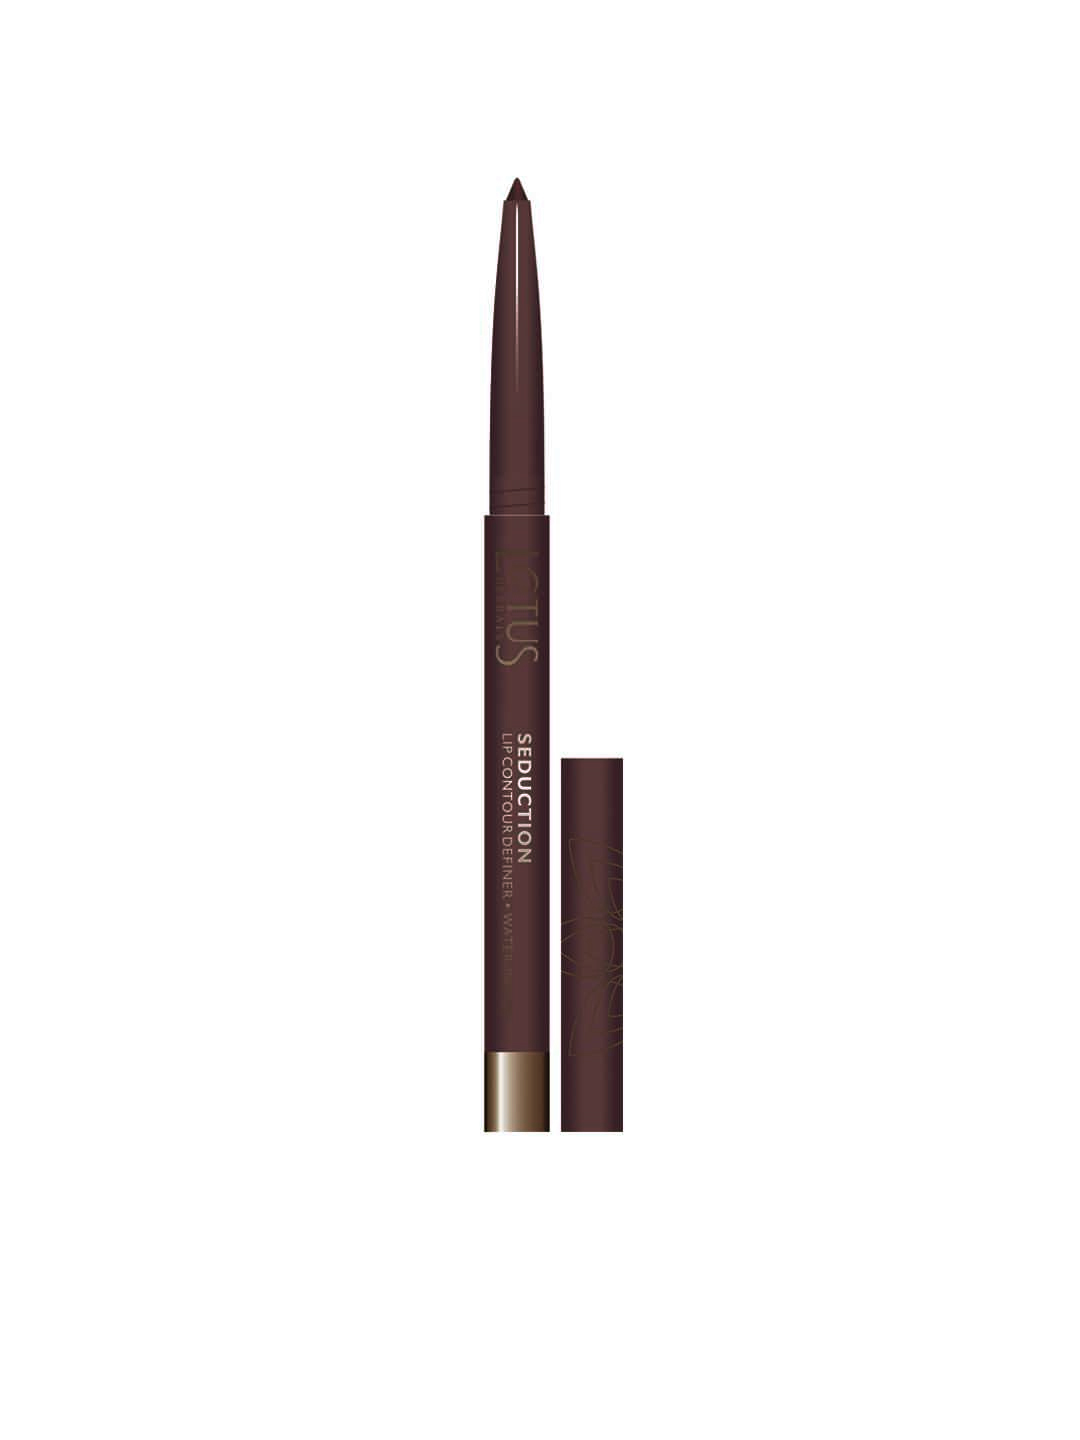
Lotus Herbals Seduction Mocha Blast Lip Contour Definer 55
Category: Personal Care / Lips / Lip Liner
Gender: Women
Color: Brown
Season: Spring 2017
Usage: Casual